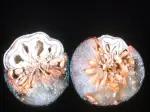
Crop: blueberry
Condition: mummy_berry